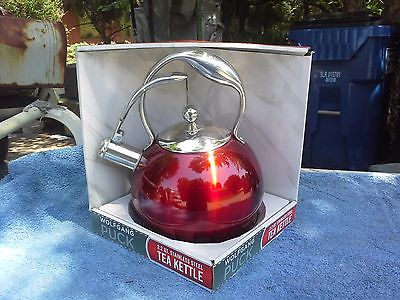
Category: kettle